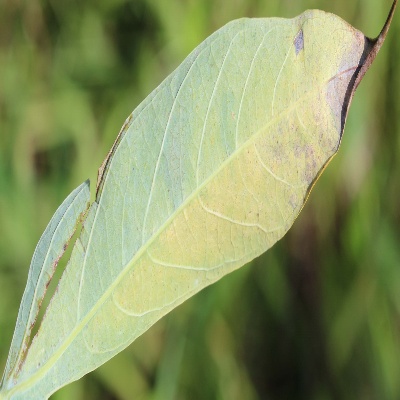
Crop: Cassava
Condition: bacterial blight